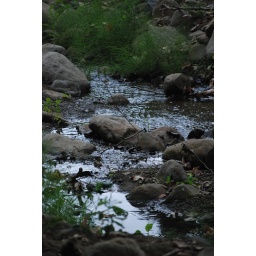
rocks in a running brook